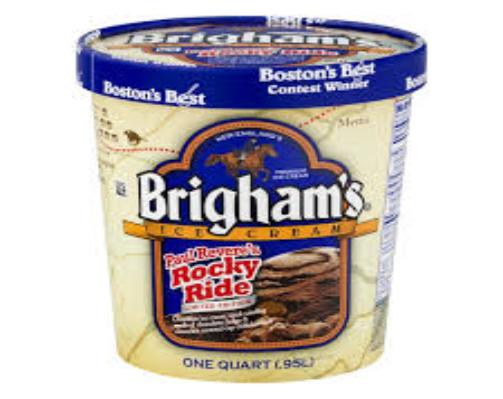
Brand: Brigham's Ice Cream
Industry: Food